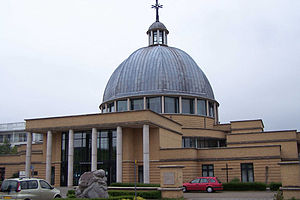
Milton Keynes / Kultur og seværdigheder
Christ the Cornerstone
Milton Keynes er en by i Buckinghamshire, England, omkring 80 km nord for London. Den er en af de nye byer, som blev grundlagt i 1960'erne for at danne grundlag for ekspansion i Sydøstengland. Den kaldes ofte for New City eller MK. Byen havde 177.500 indbyggere i 2001 og er i stærk vækst. I 1997 blev den løsrevet fra Buckinghamshire i politisk sammenhæng og blev centrum i en enhedlig myndighed, som også hedder Milton Keynes. Lokalt er der et ønske om, at byen skal få status som city, men befolkningstallet må antagelig vokse noget mere, før dette bliver aktuelt.